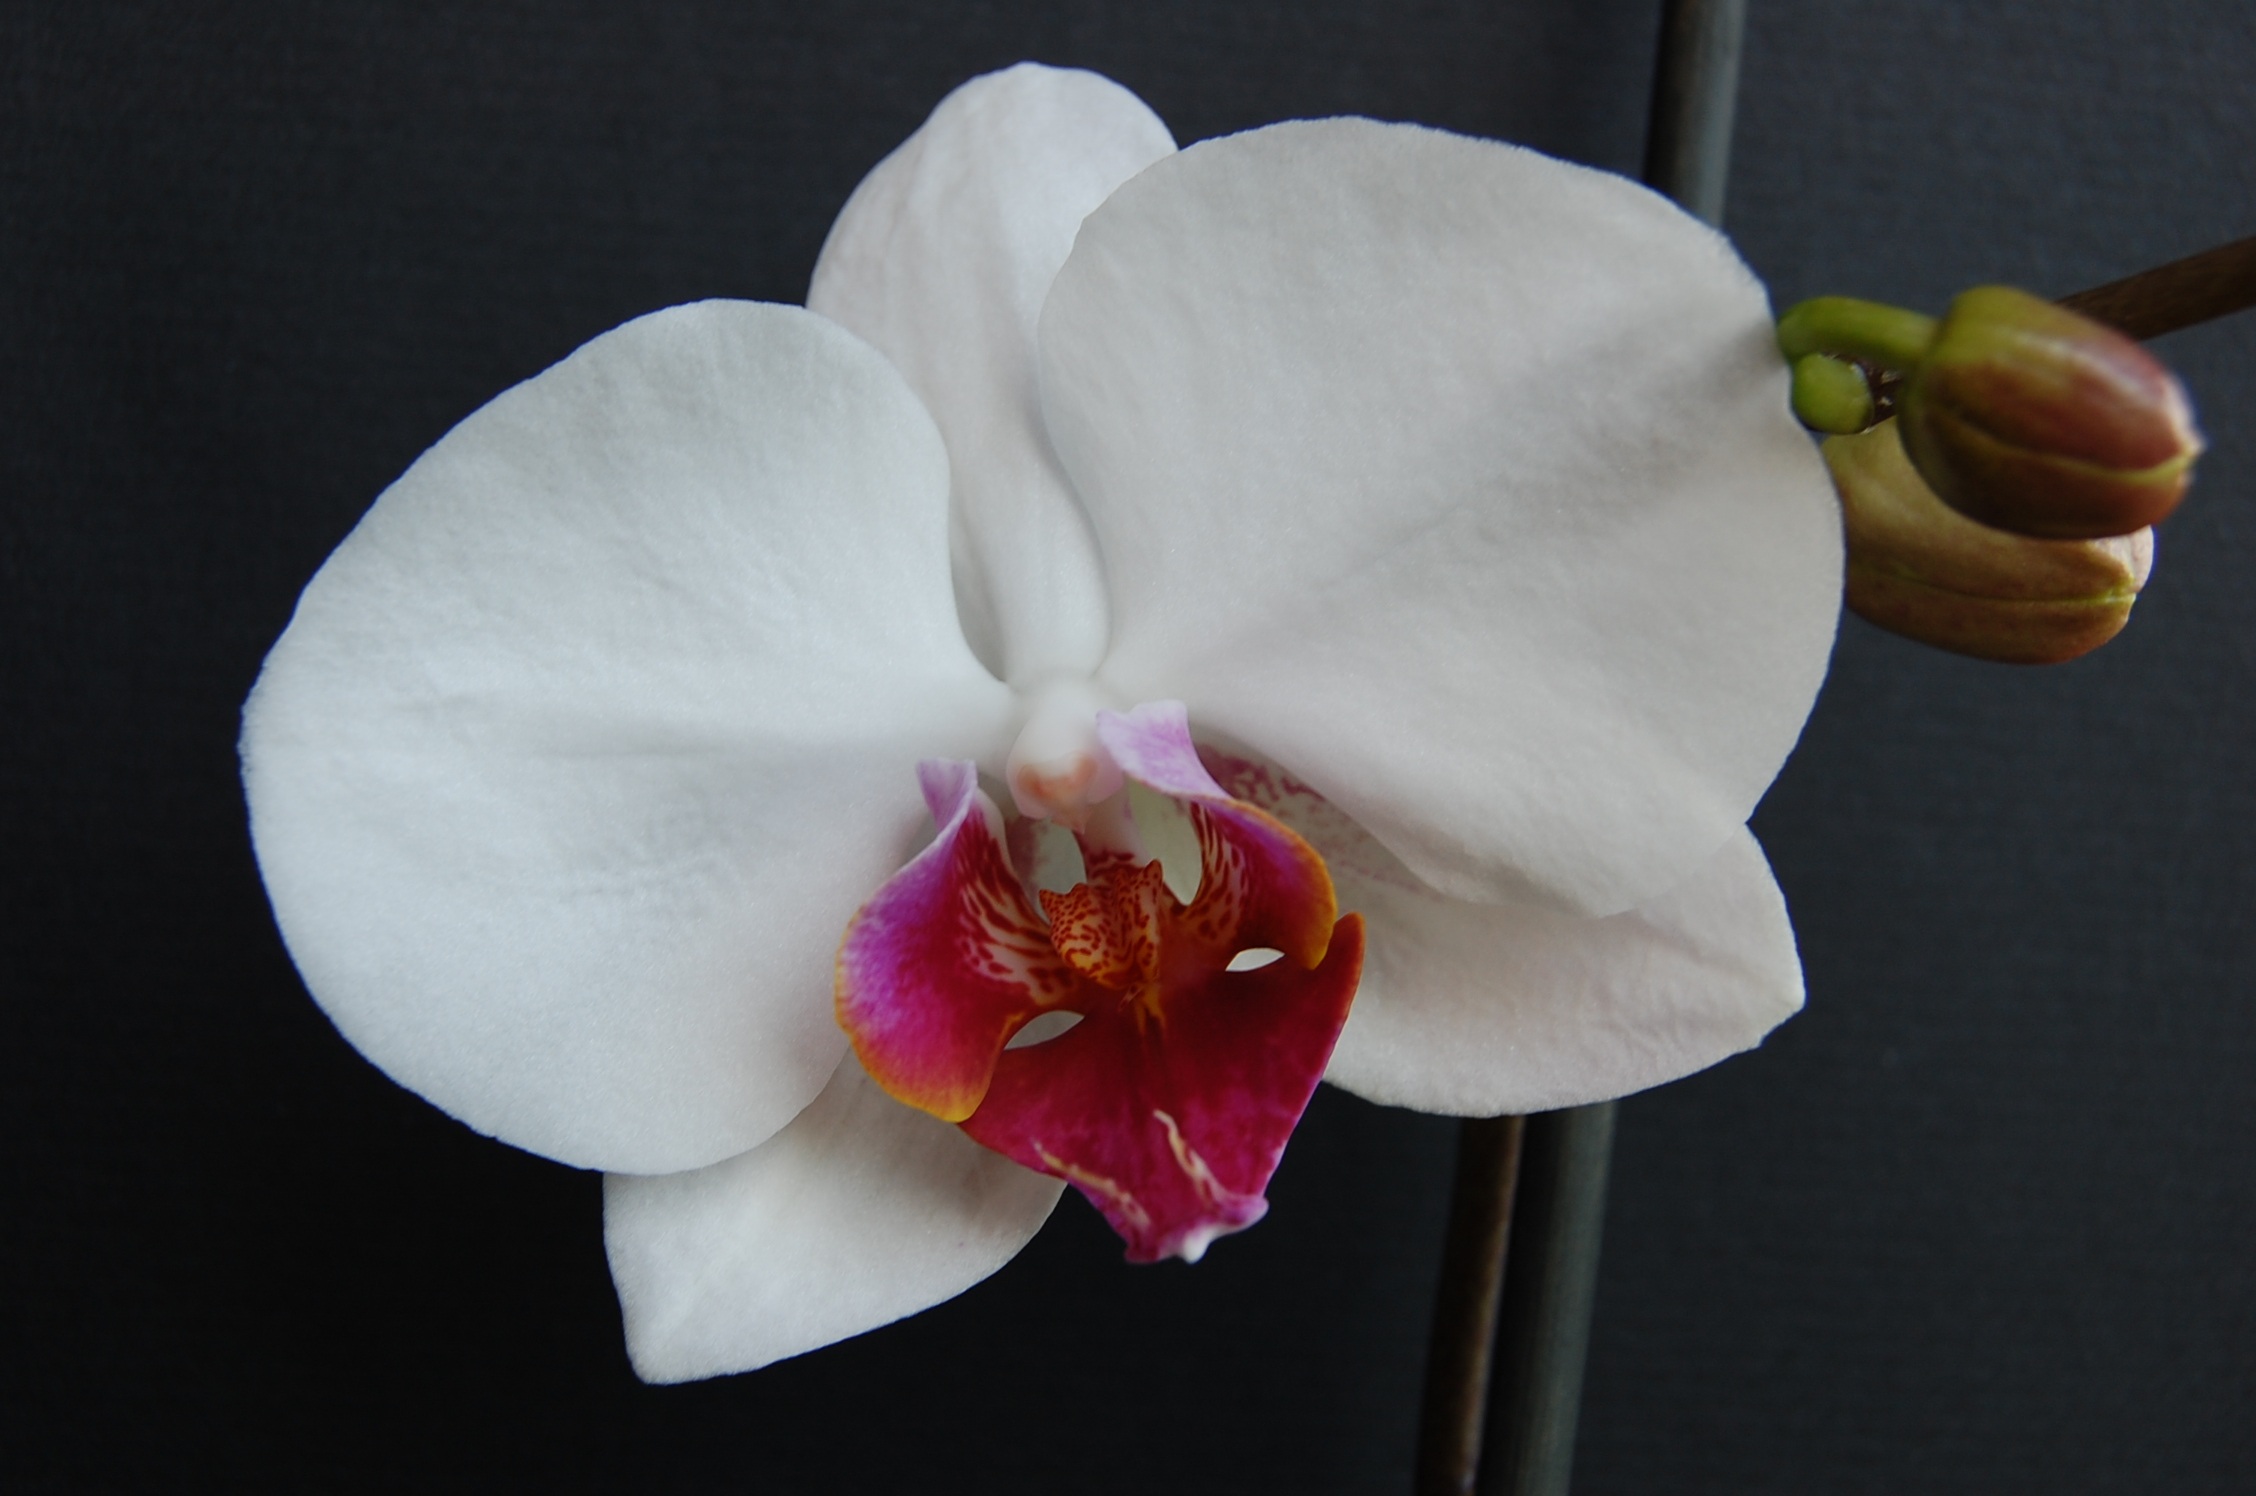
blossom, plant, white, flower, petal, botany, flora, potted plant, orchid, flowers, close up, orchids, macro photography, flowering plant, cattleya, plant stem, land plant, moth orchid, christmas orchid